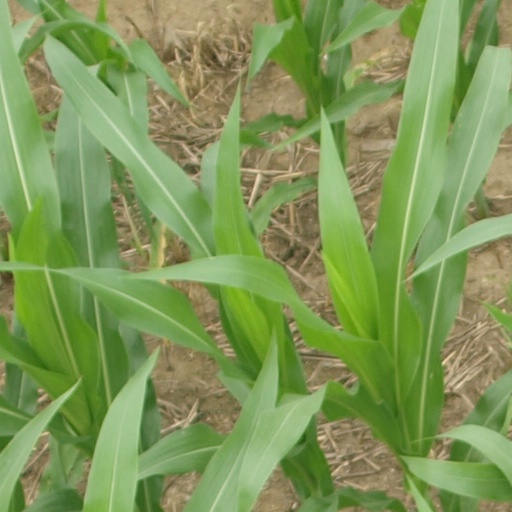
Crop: maize; corn